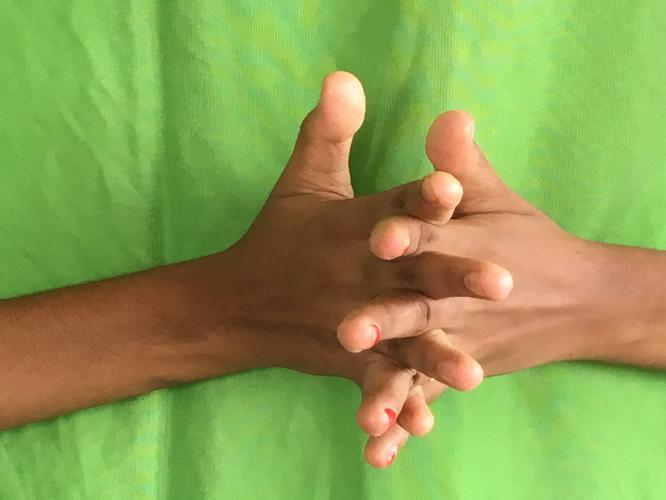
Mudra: Karkatta
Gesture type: double_hand